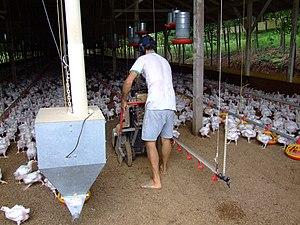
Santa Catarina est un État du sud du Brésil ; sa capitale est Florianópolis. Il est situé entre l'État du Rio Grande do Sul au sud et l'État du Paraná au nord. À l'ouest, il partage une frontière avec l'Argentine. Son nom vient de l'île de Santa Catarina.